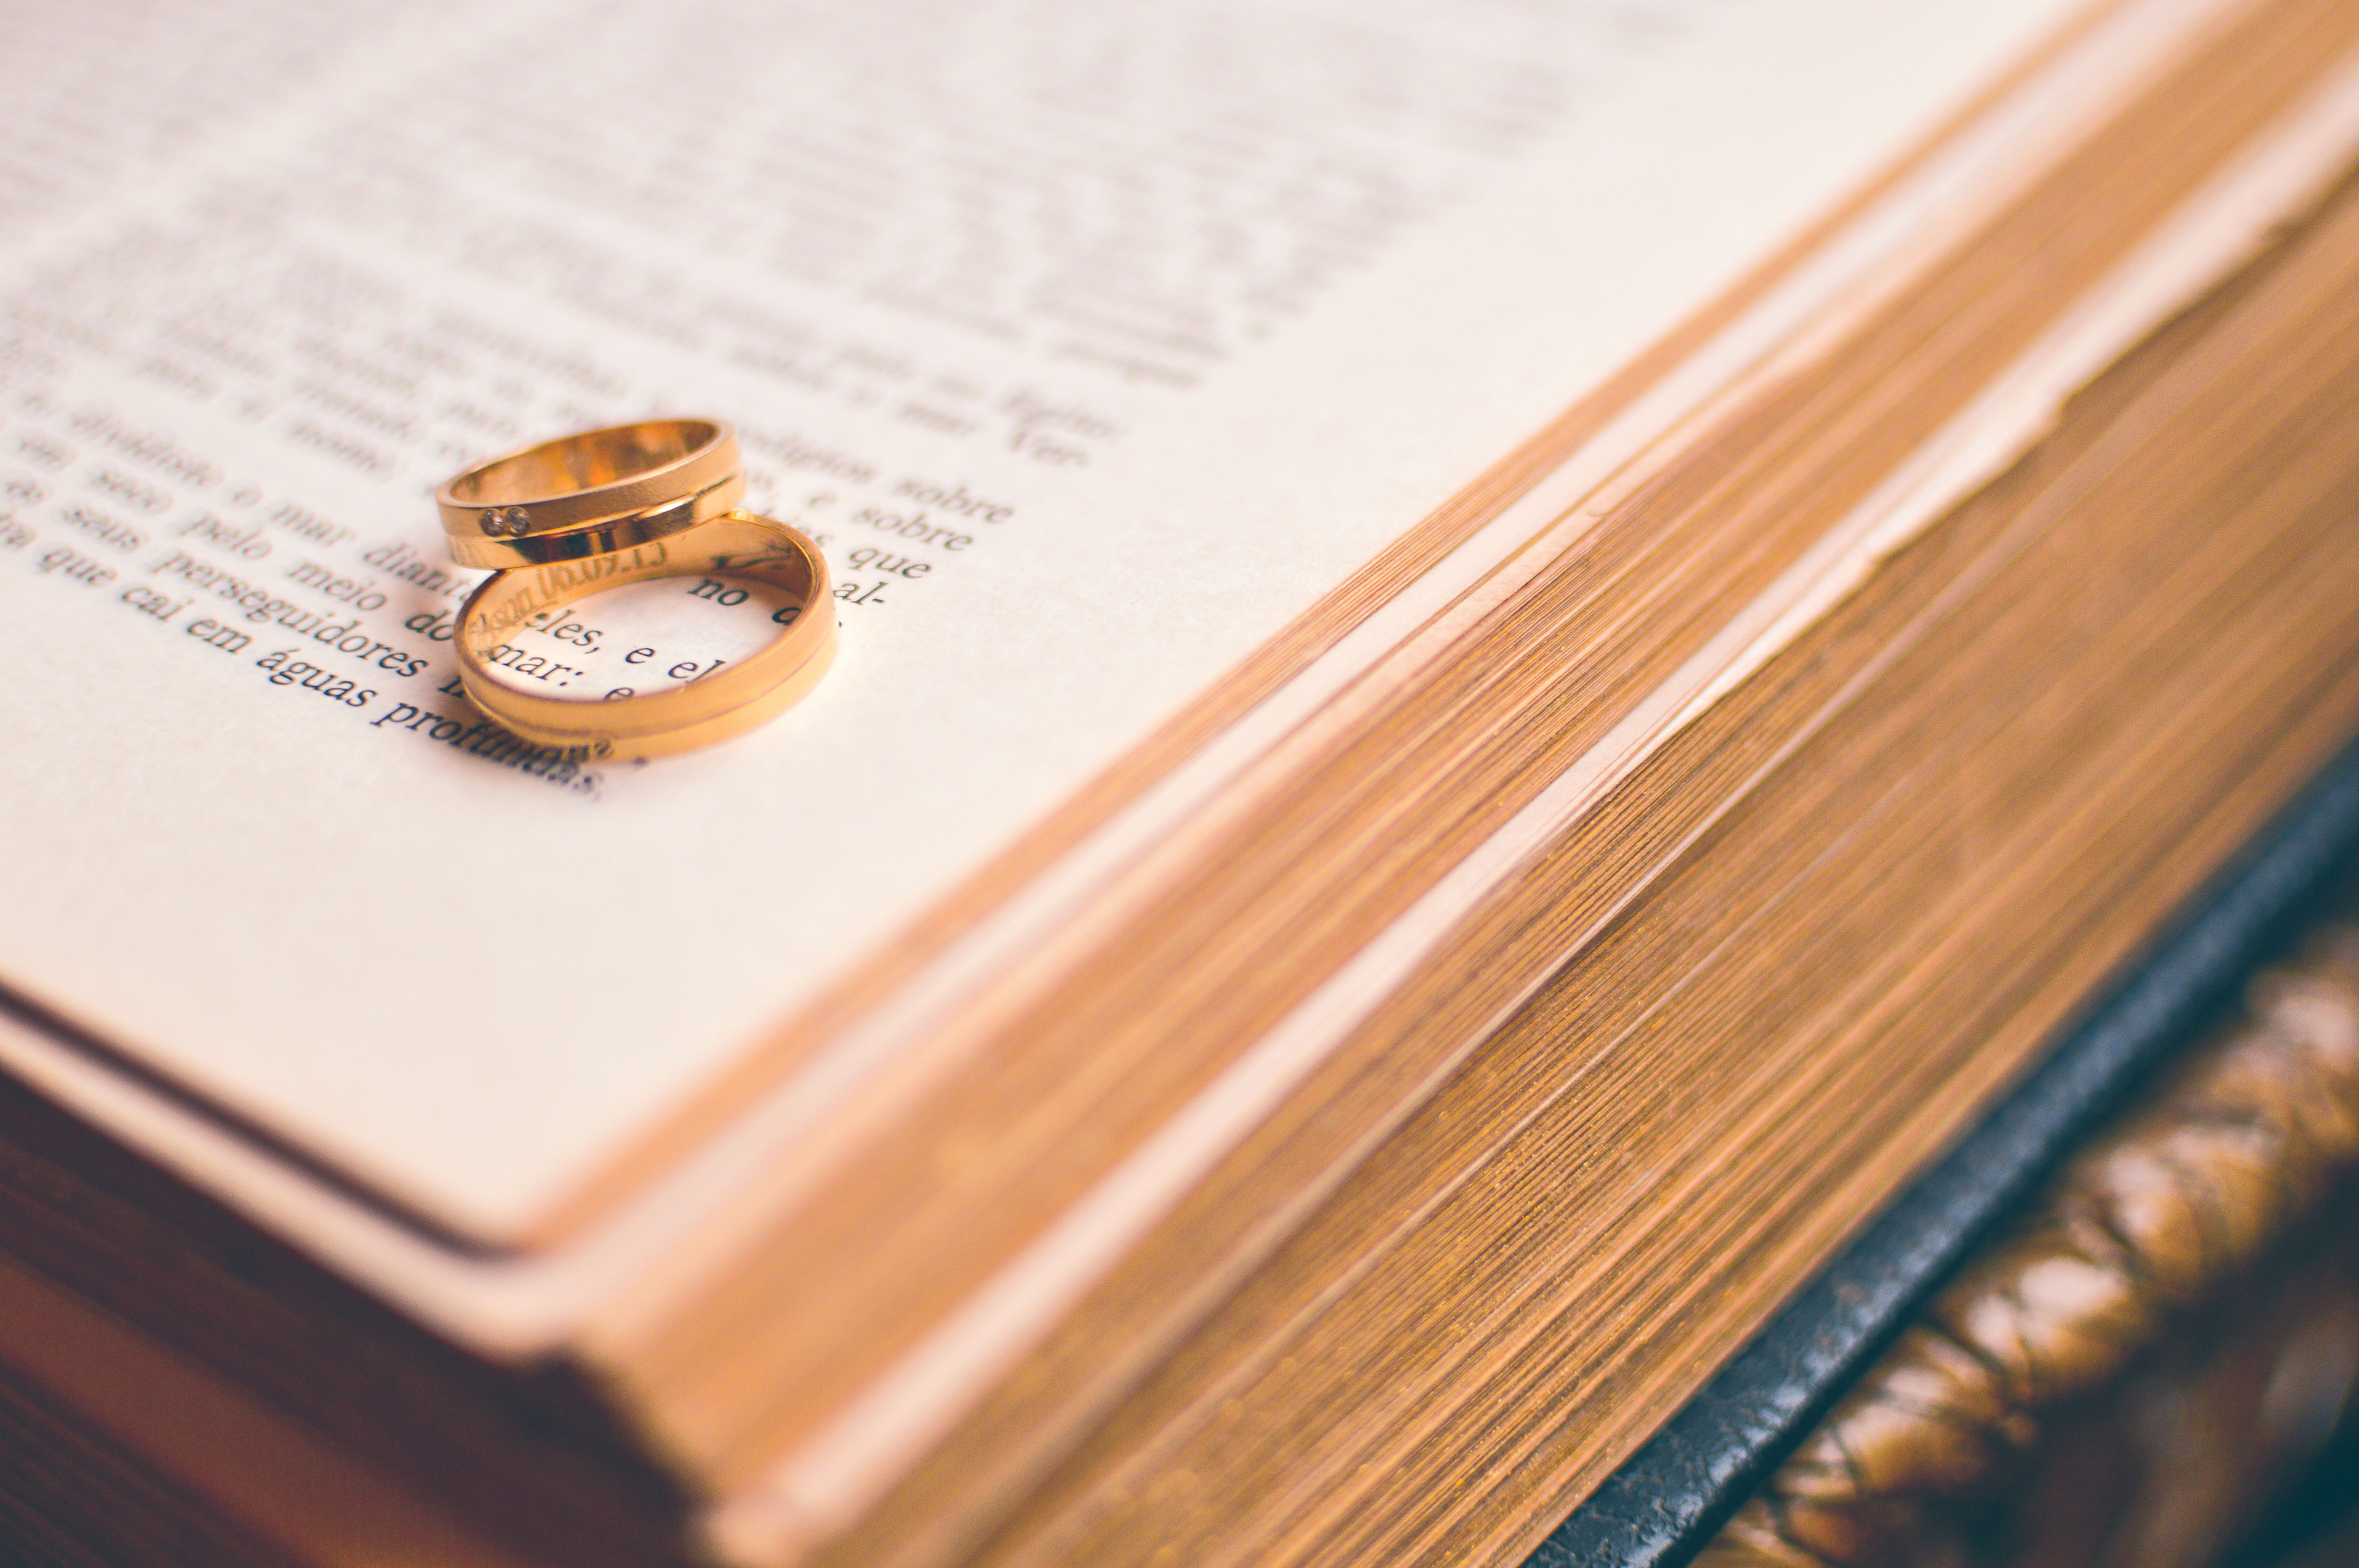
writing, book, wood, guitar, love, religion, marriage, bible, close up, brand, rings, wedding rings, gold rings, string instrument, plucked string instruments